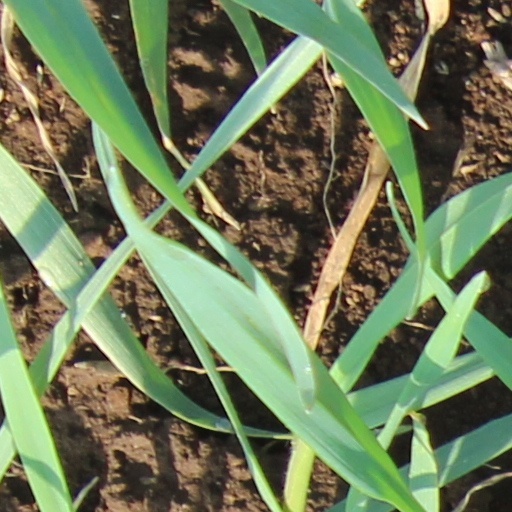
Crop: wheat